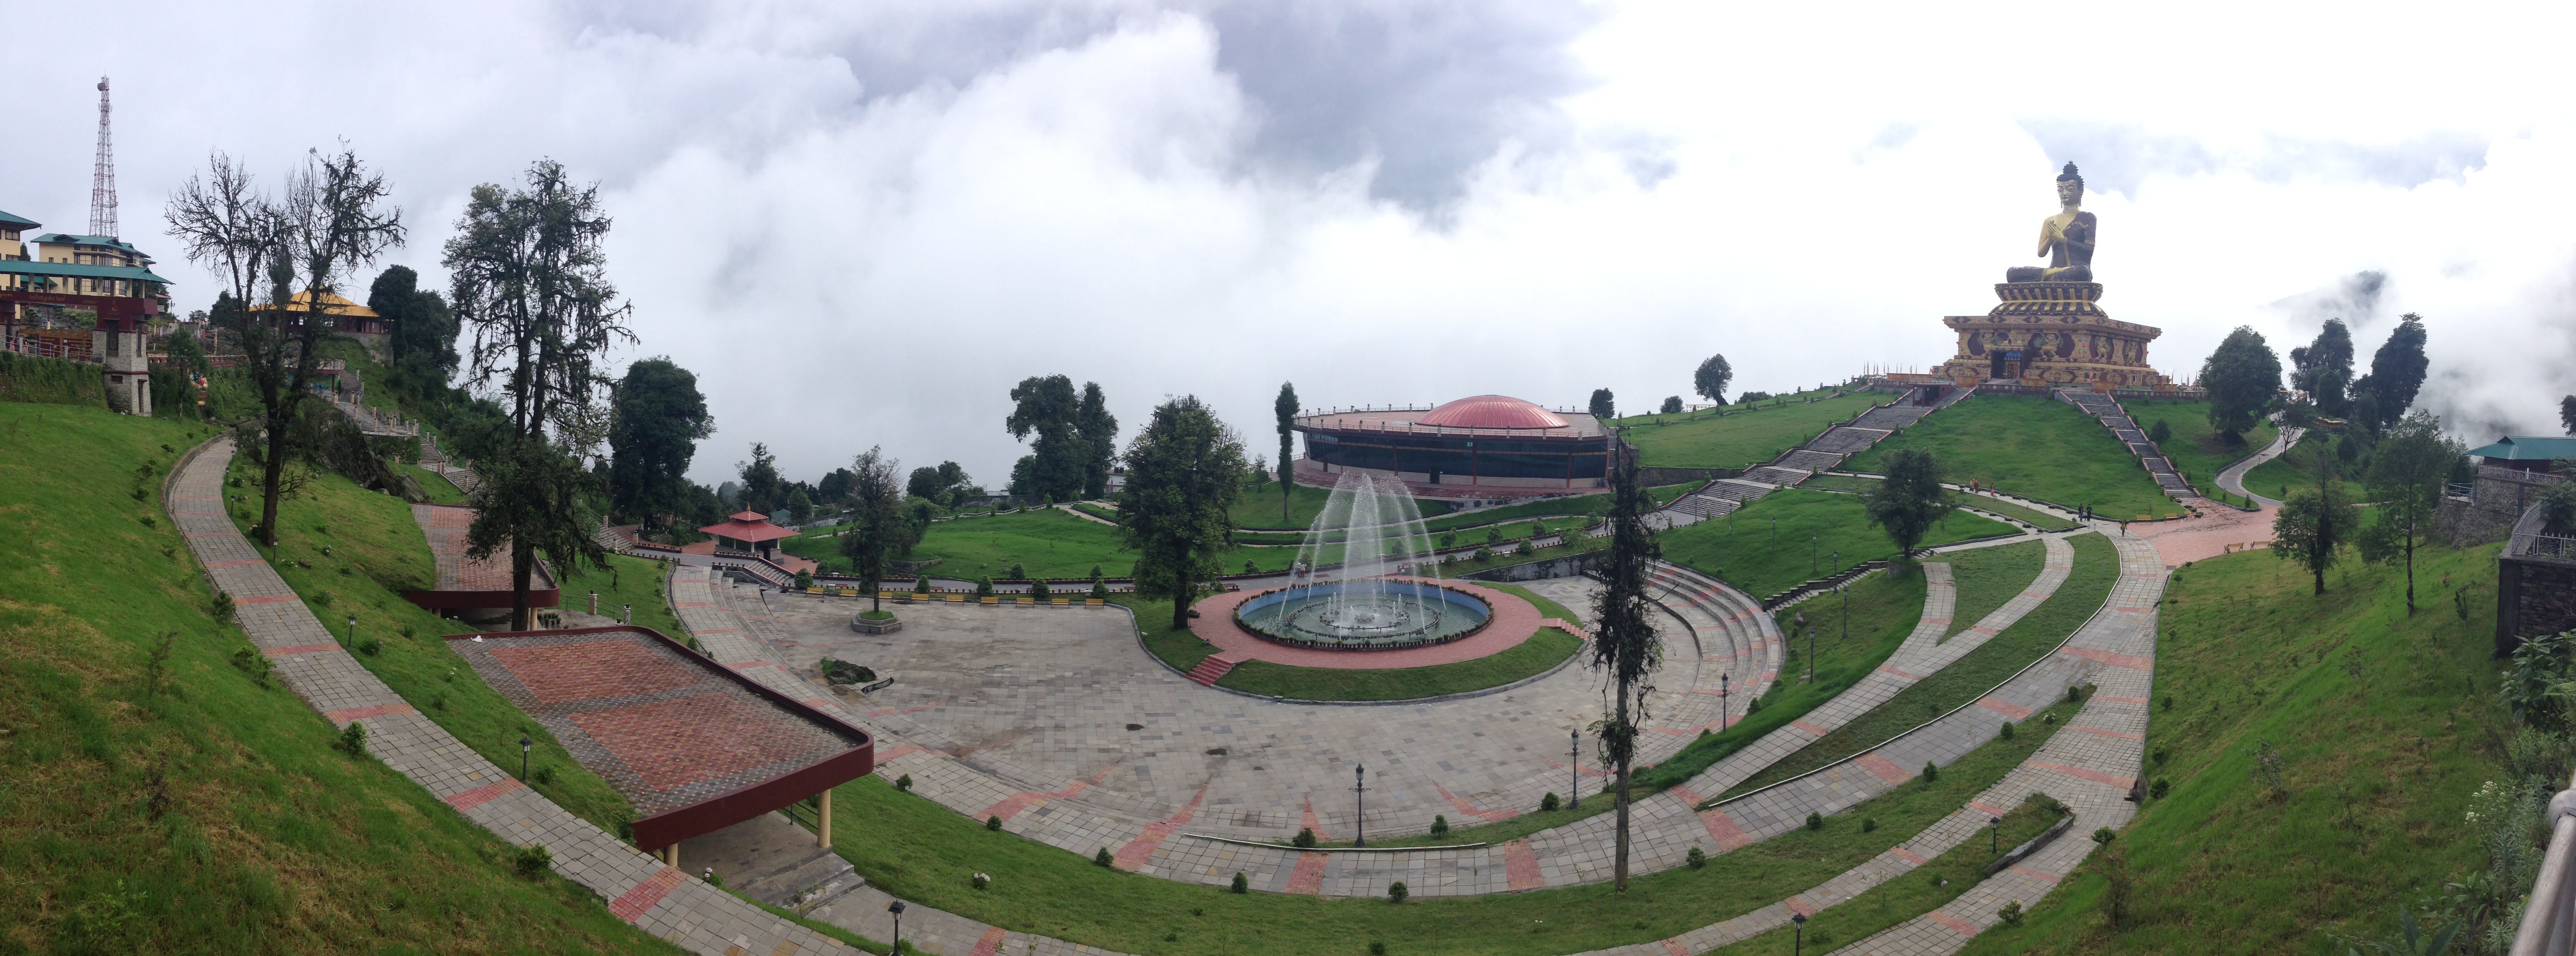
architecture, sky, town, chateau, old, stone, monument, panorama, tourist, travel, village, buddhism, religion, castle, asia, ancient, landmark, tourism, religious, temple, culture, worship, famous, estate, hindu, site, destination, hinduism, historic site